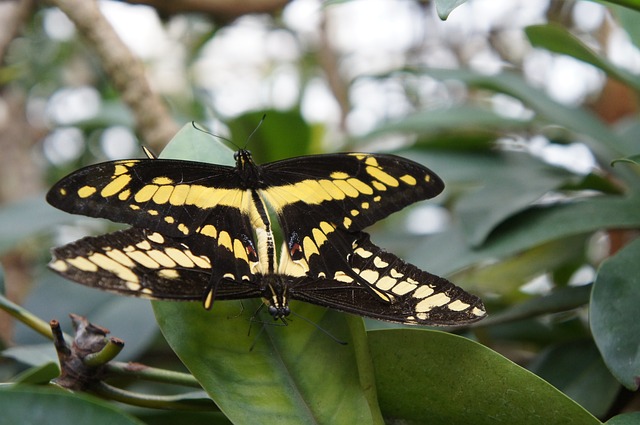
Label: farfalla